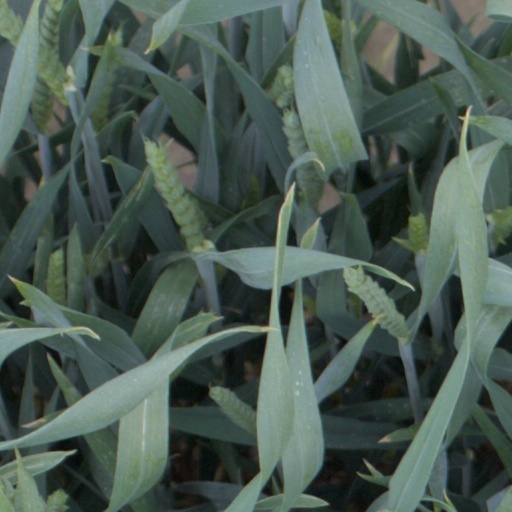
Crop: wheat